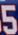
Number: 5